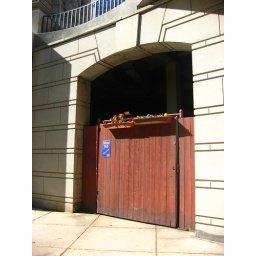
By the river in Chicago, by the Brazilian consulate. Under bridge